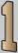
Number: 1